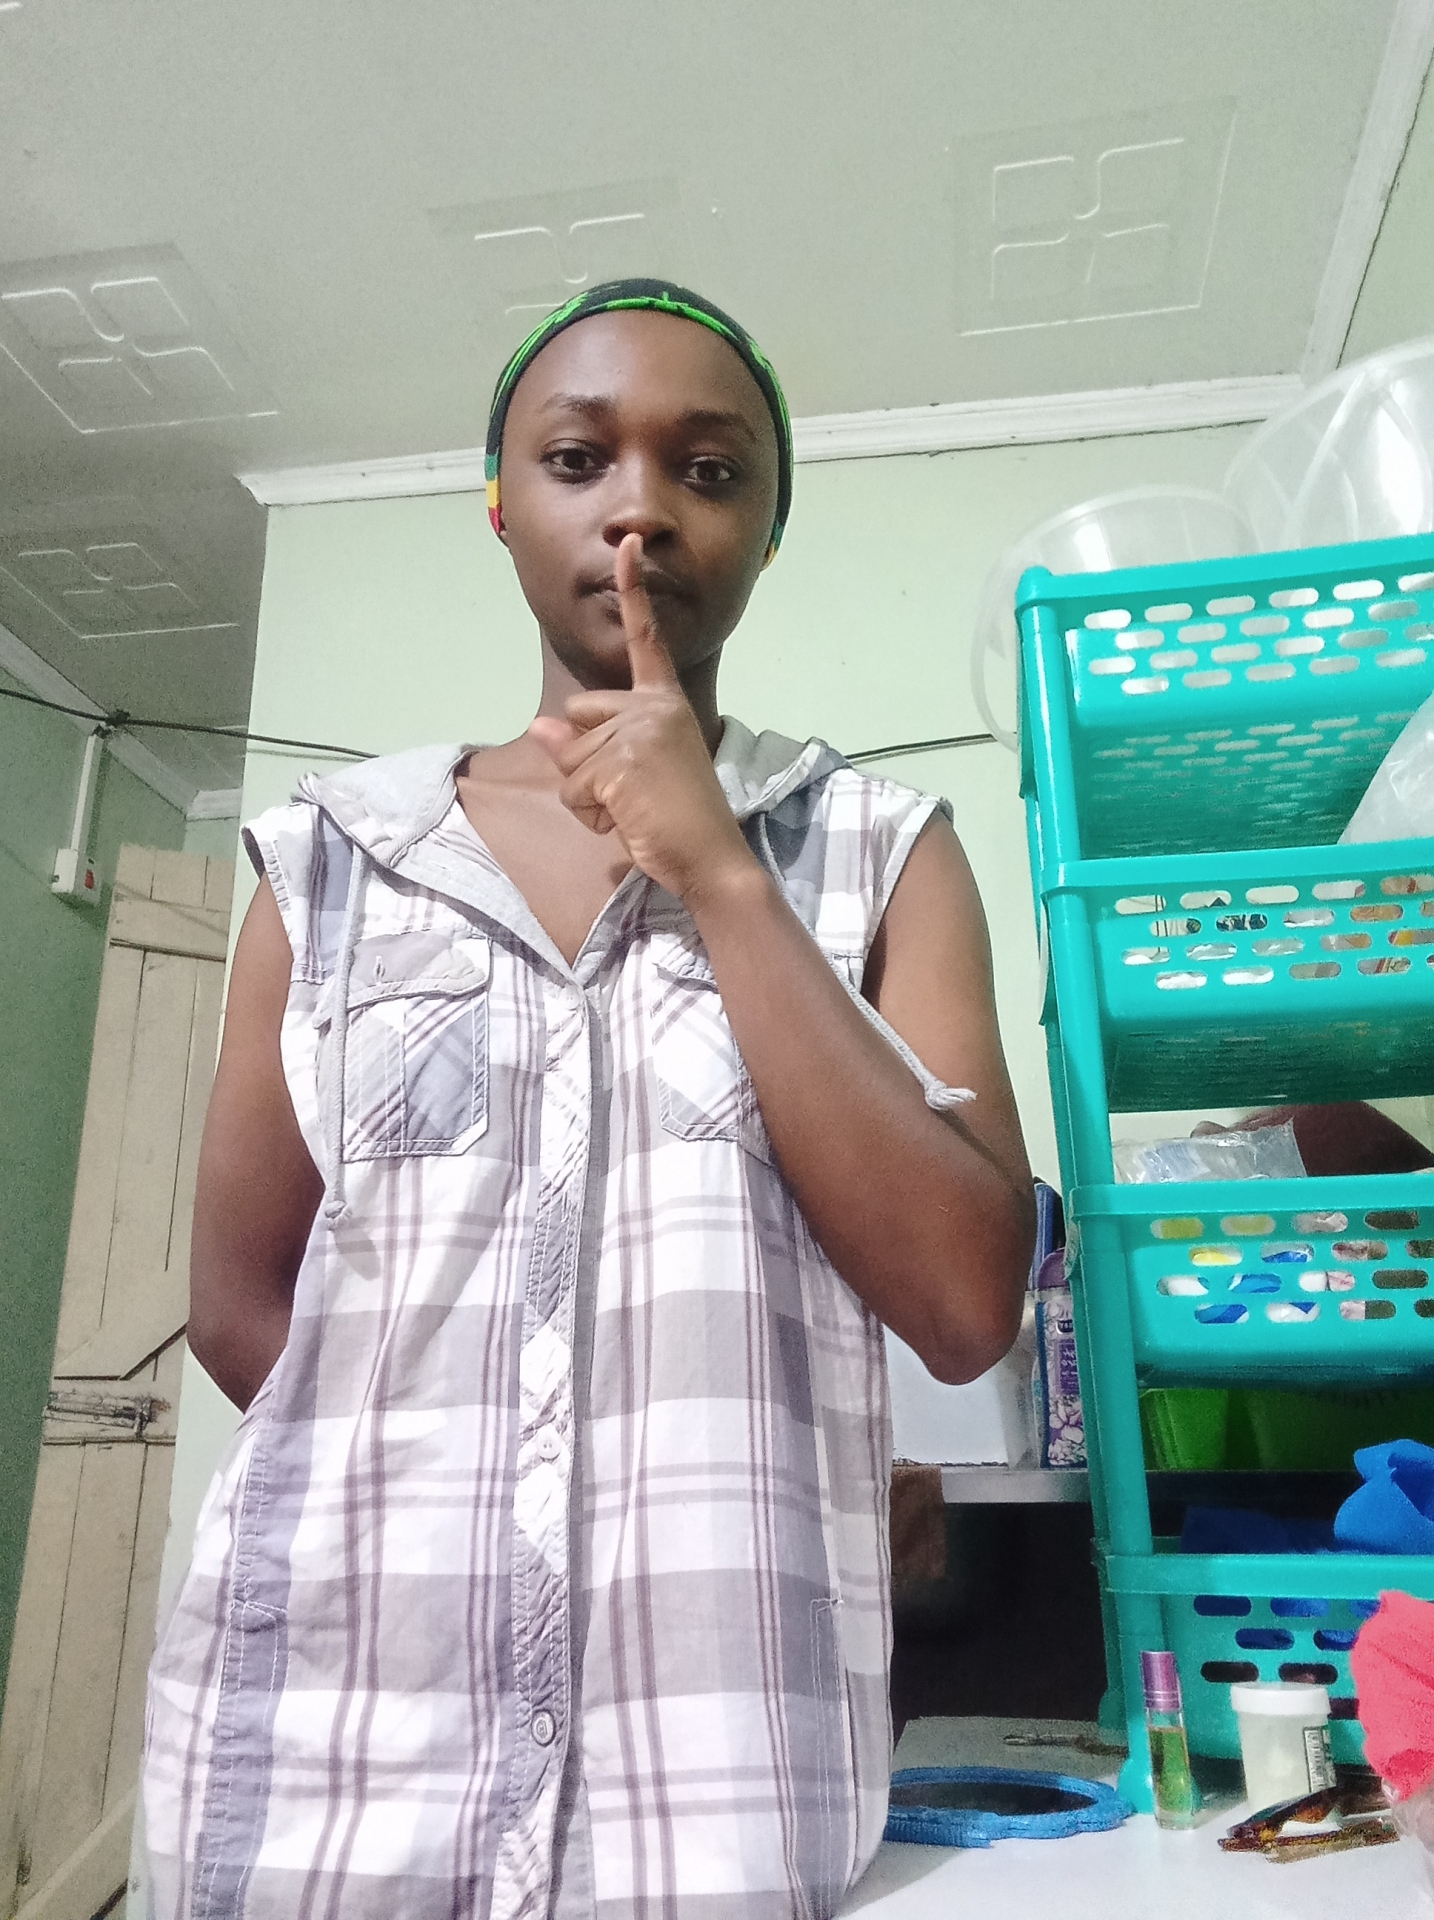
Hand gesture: mute